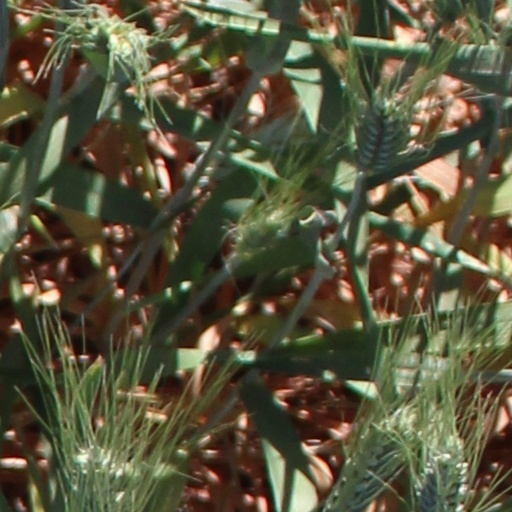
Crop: wheat